Agustín Farfán

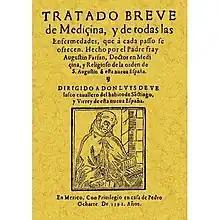
Cover of Farfán's publication "Tratado breve de Medicina y todas las enfermedades"

Pedro Garcia Farfán (1532–1604), better known as Agustín Farfán, was a Spanish medical missionary who studied medicine in Seville, Spain, initially serving as a physician for King Phillip II before moving to New Spain with his family in 1557, where he continued his studies and became one of the first to receive a medical degree from the National Autonomous University of New Spain. Upon the death of his wife in 1568, Farfán joined the Order of Saint Augustine and became a prominent figure in the Agustinian order, contributing to the construction and maintenance of convents there.